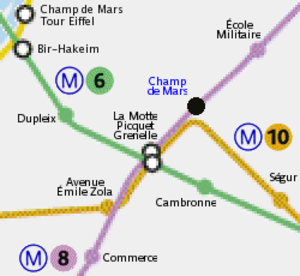
Champ de Mars est une station abandonnée de la ligne 8 du métro de Paris, entre les stations La Motte-Picquet - Grenelle et École Militaire. Elle est située dans le 7ᵉ arrondissement de Paris, au sud-est du jardin public du Champ-de-Mars.